Afghanistan–Turkey relations

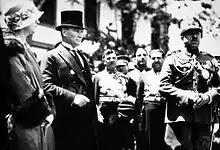
First Turkish President, Mustafa Kemal Atatürk with King Amānullāh Khān of Afghanistan (on the right) in Ankara in 1928

Afghanistan and Turkey relations span several centuries, as many Turkic and Afghan peoples ruled vast areas of Central Asia and the Middle East particularly the Ghaznavids, Seljuks, Khalji, Timurid, Mughal, Afsharid and Durrani empires. Throughout its long history, many Ottoman officials were in close contact with Afghan leaders even up until the early 20th century when the Ottoman administrator Ahmad Jamal Pasha went to Afghanistan to help modernize the Afghan armed forces. Ertuğrul Osman, the former head of the Imperial Ottoman Dynasty, was married to Zeynep Tarzi Hanım Efendi, the daughter of Abdulfettah Tarzi, niece of the former King of Afghanistan, Amanullah Khan.